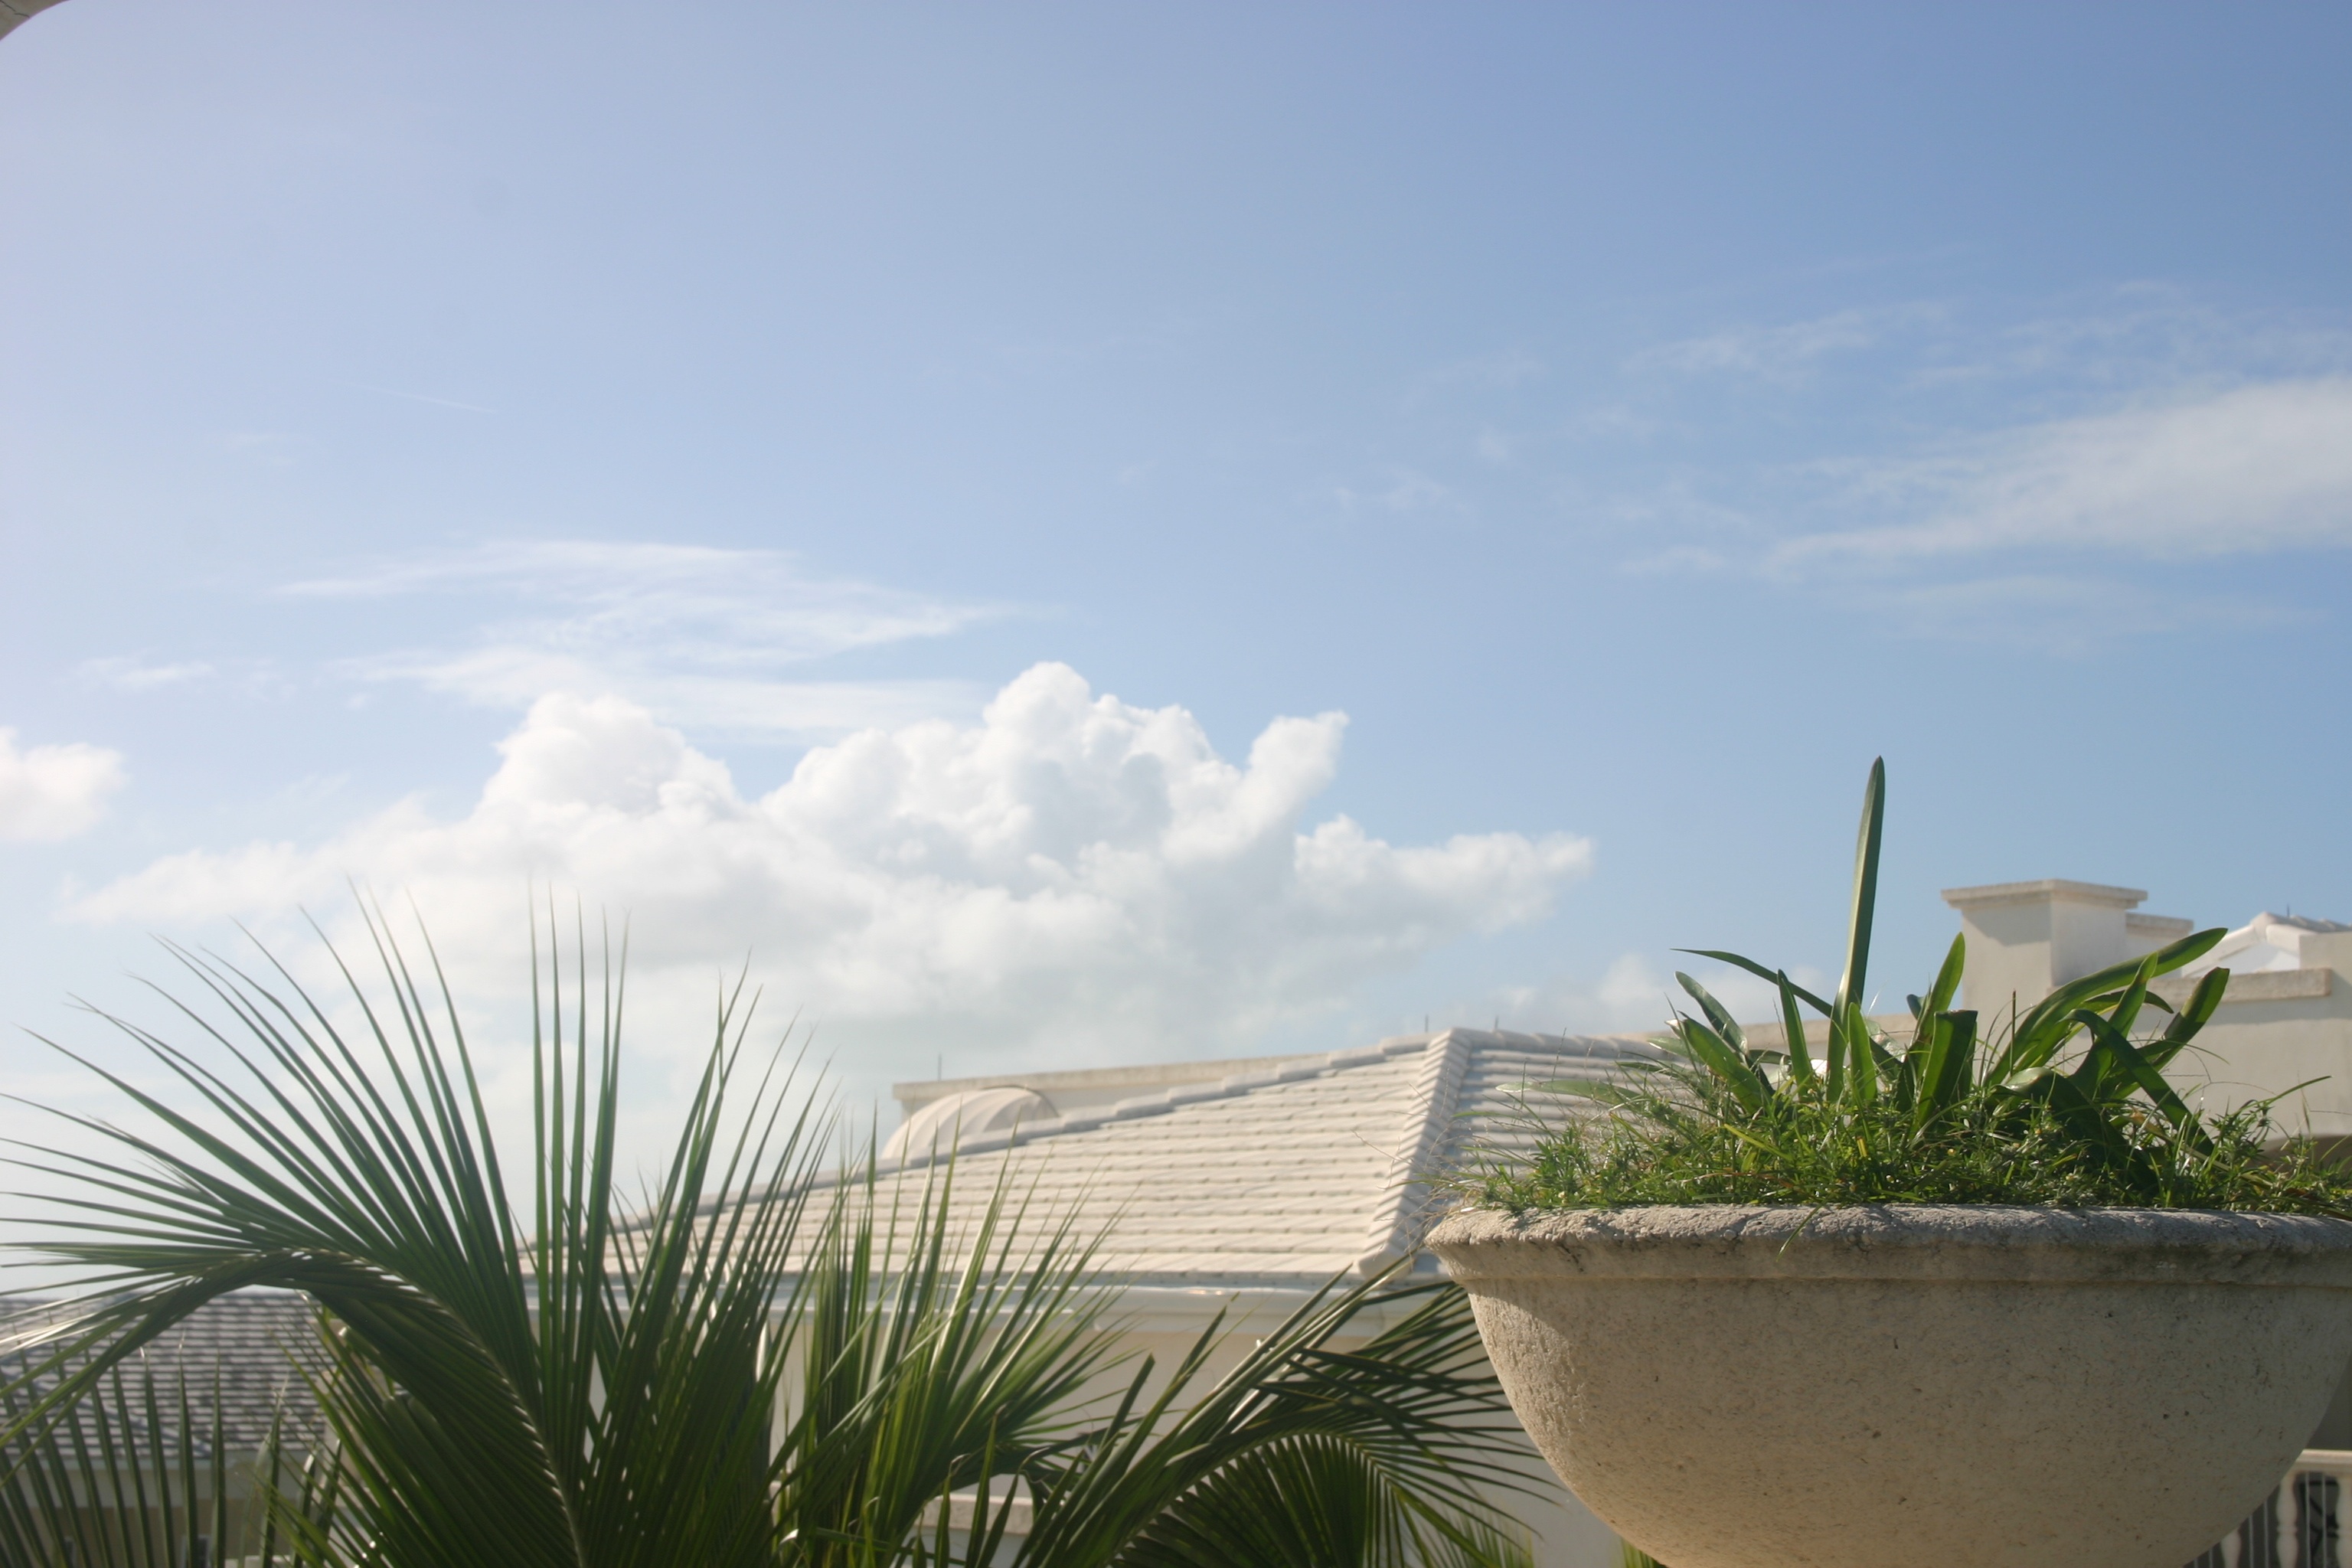
beach, sea, coast, tree, grass, horizon, sky, sunlight, wind, vacation, arecales, palm family